Montana

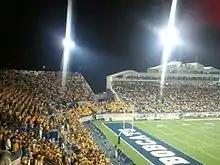
Montana State Bobcats football at Bobcat Stadium (Montana State University), Bozeman

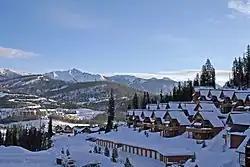
The Big Sky Resort

The United States Census Bureau states that the population of Montana was 1,132,812 on July 1, 2023, a 4.5% increase since the 2020 census. The 2020 census put Montana's population at 1,084,225. During the first decade of the new century, growth was mainly concentrated in Montana's seven largest counties, with the highest percentage growth in Gallatin County, which had a 32.9% increase in its population from 2010 to 2020. The city having the largest percentage growth was Kalispell, with 40.1%, and the city with the largest increase in actual residents was Billings, with an increase in population of 12,946 from 2010 to 2020.